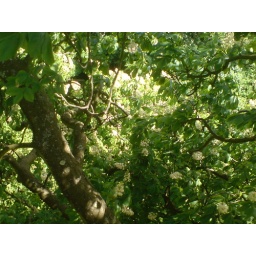
tree canopy of a horse chestnut in blossom